Star Trek: Voyager – Elite Force

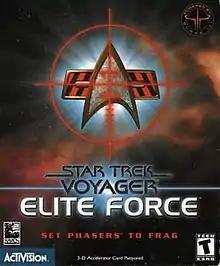
The "Elite Force" box art, displaying the common delta symbol used by Starfleet in the series

Star Trek: Voyager – Elite Force is a first-person shooter video game developed by Raven Software and published by Activision. The game was originally released on September 15, 2000 for Windows and Mac OS. A port for Mac OS developed by Westlake Interactive and published by Aspyr Media was released on November 20, 2002. "Elite Force" was ported to the PlayStation 2 by Pipe Dream Interactive and published by Majesco Entertainment on December 11, 2001.